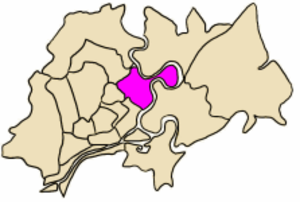
Bình Thạnh est l'un des arrondissements d'Hô-Chi-Minh-Ville, la plus grande ville du Viêt Nam.